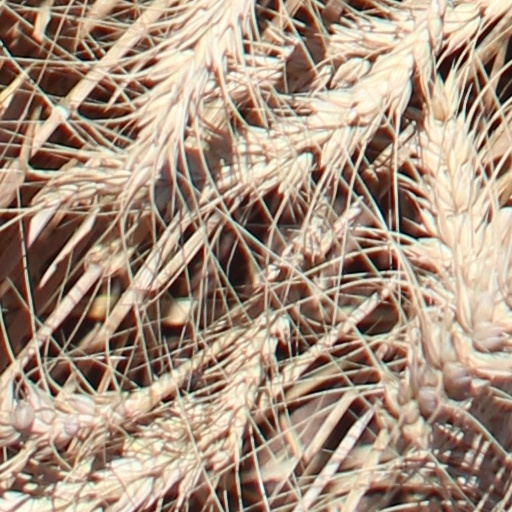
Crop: wheat